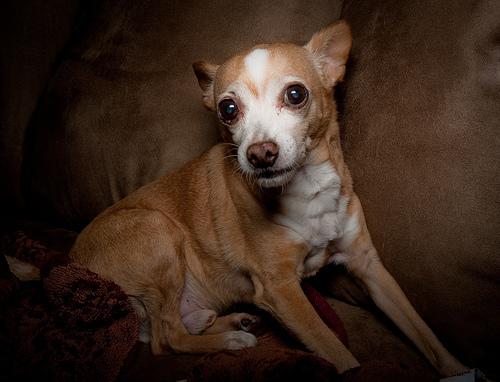
Breed: chihuahua